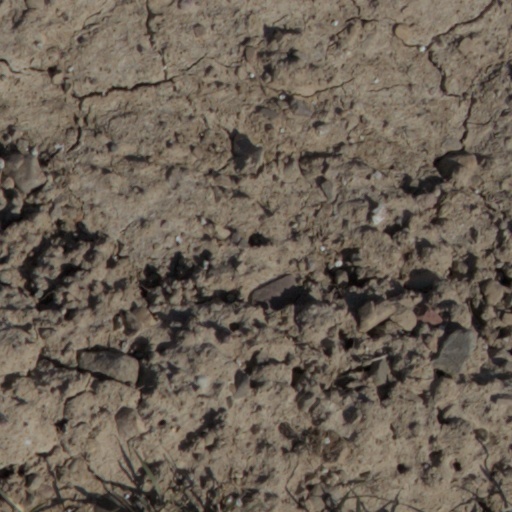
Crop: wheat